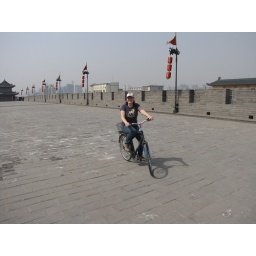
I rented a bike to ride around the city wall in Xi'an!